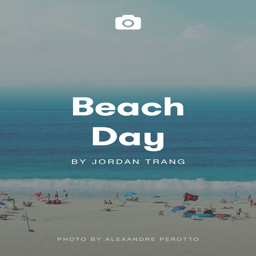
geographical feature category , a collection of photos handpicked by person